Coyote Creek bicycle path

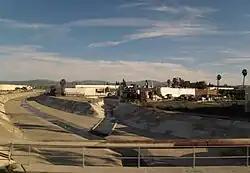
Creek with path on the left

The bikeway is generally devoid of scenery. The northern section of the bikeway passes through industrial neighborhoods consisting of warehouses and light manufacturing. The middle section, from State Route 91 to Ball Road/Wardlow, cuts through residential neighborhoods. There is convenient access to the Don Knabe Community Regional Park, just north of La Palma Avenue/Del Amo Boulevard. The bikeway crosses from the West to the East side of the channel at Centralia Road.